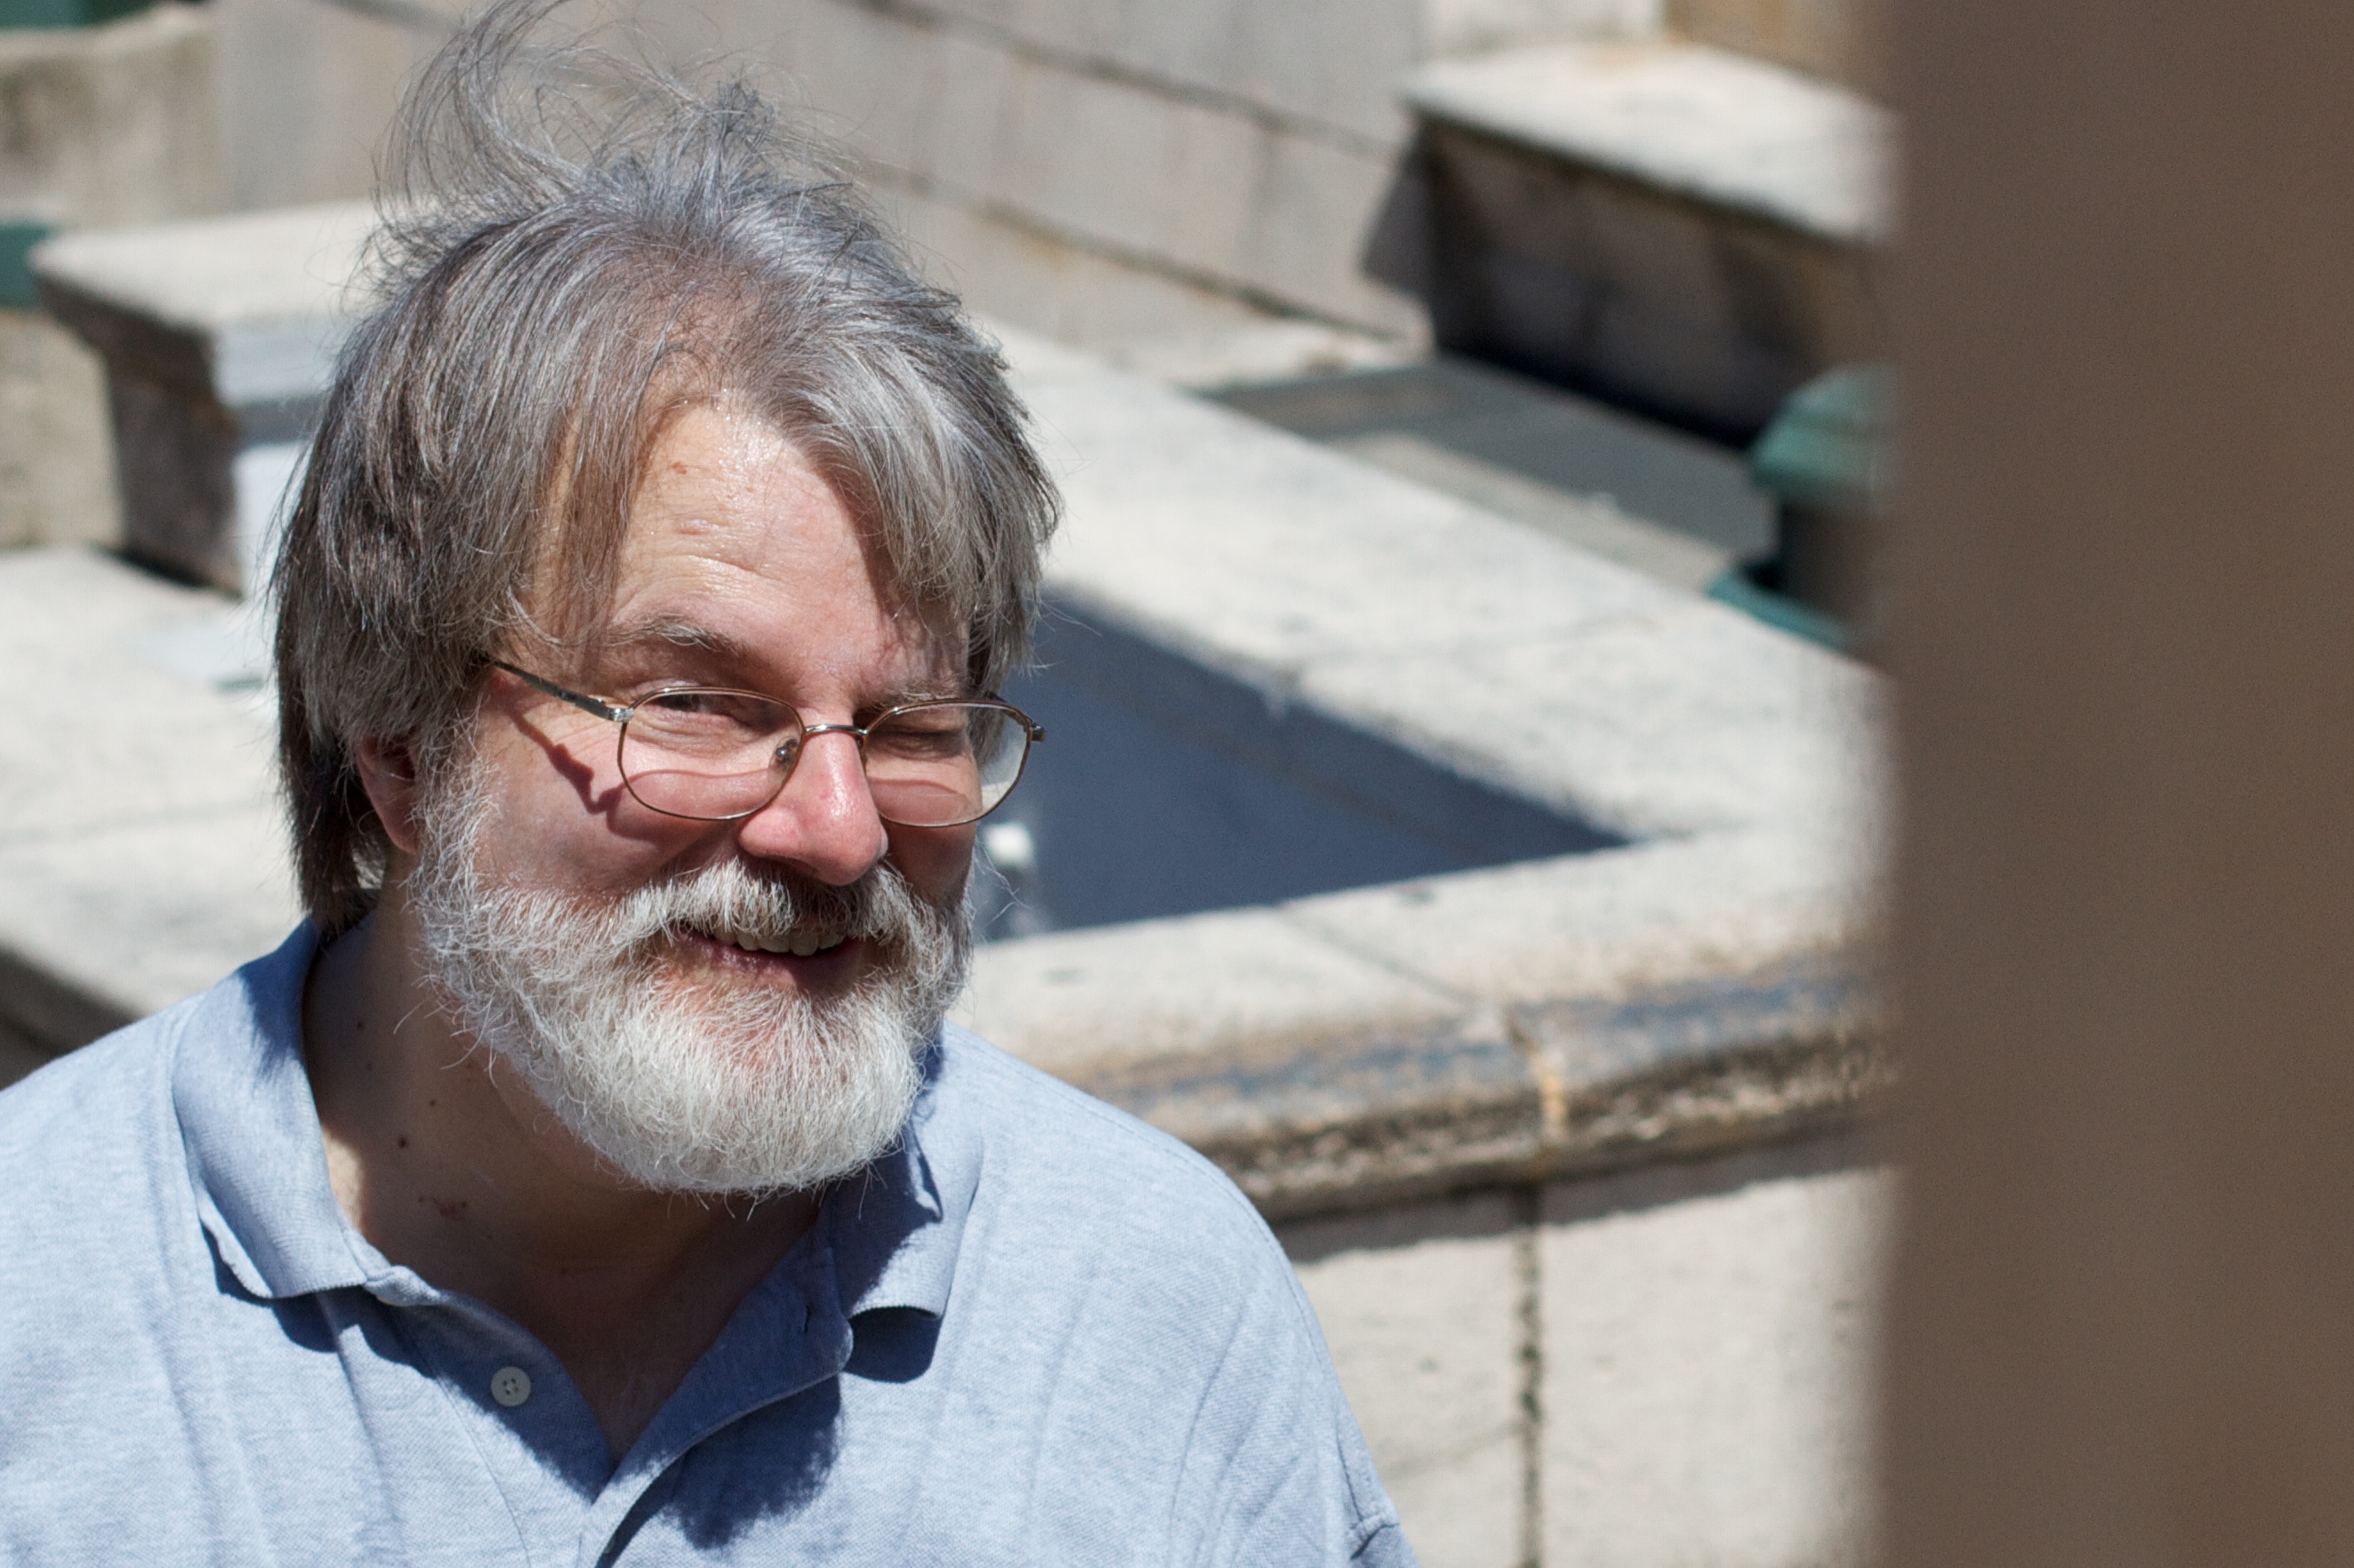
man, person, people, hair, male, portrait, blue, beard, senior citizen, glasses, facial hair